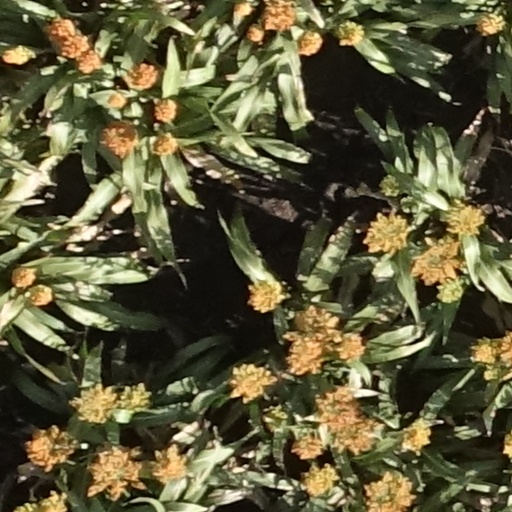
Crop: sorghum